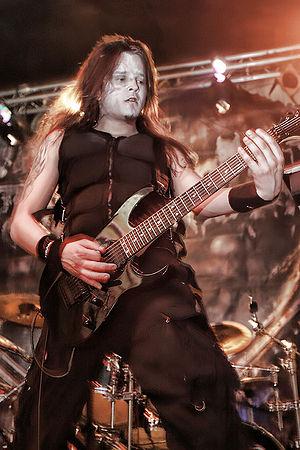
Crionics est un groupe de black et death metal polonais, originaire de Cracovie. Formé en 1997, le groupe compte au total trois albums studios, deux EP ainsi qu'une démo. Le groupe se sépare en 2011.